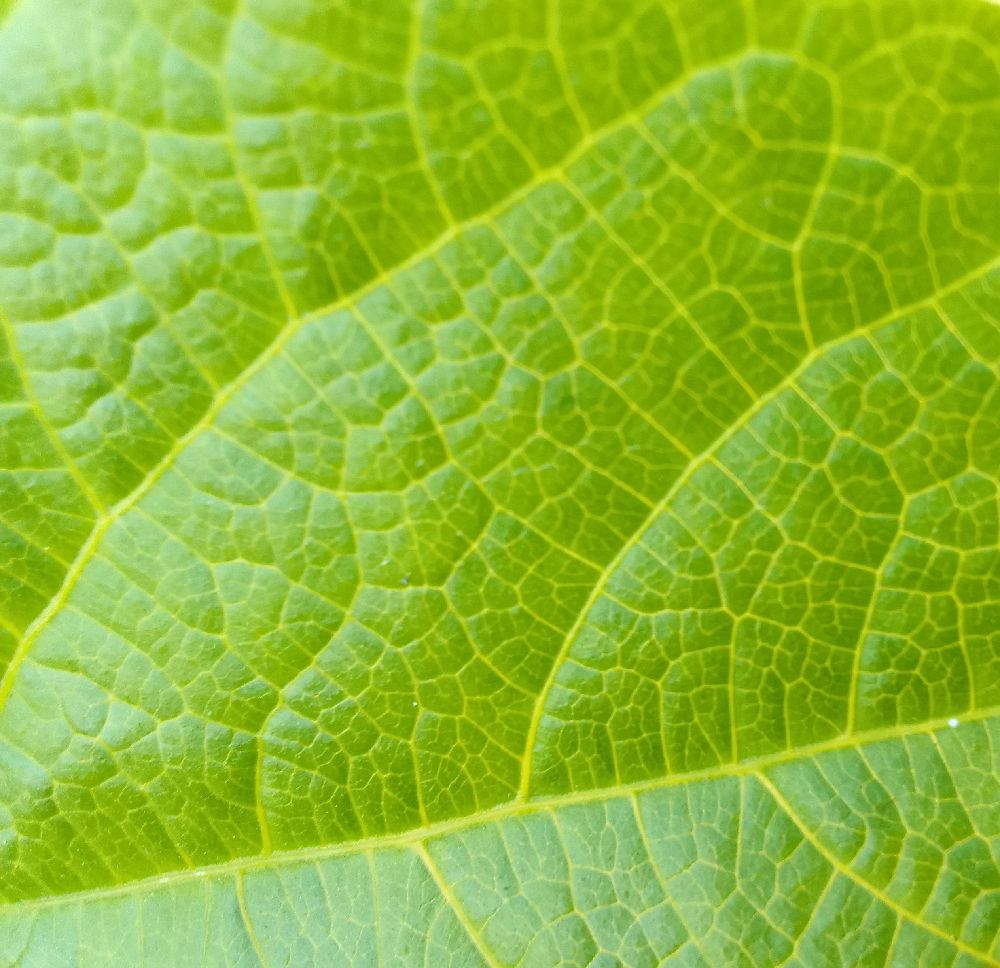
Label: healthy